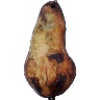
Label: Pear Abate 1